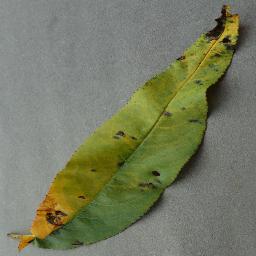
Label: Peach___Bacterial_spot